Carlos Taibo

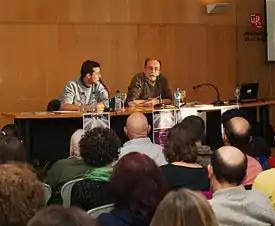
Carlos Taibo at a conference held at University of La Rioja in 2011.

Carlos Taibo is a staunch advocate of the anti-globalization movement, the degrowth movement, direct democracy and of anarchism.